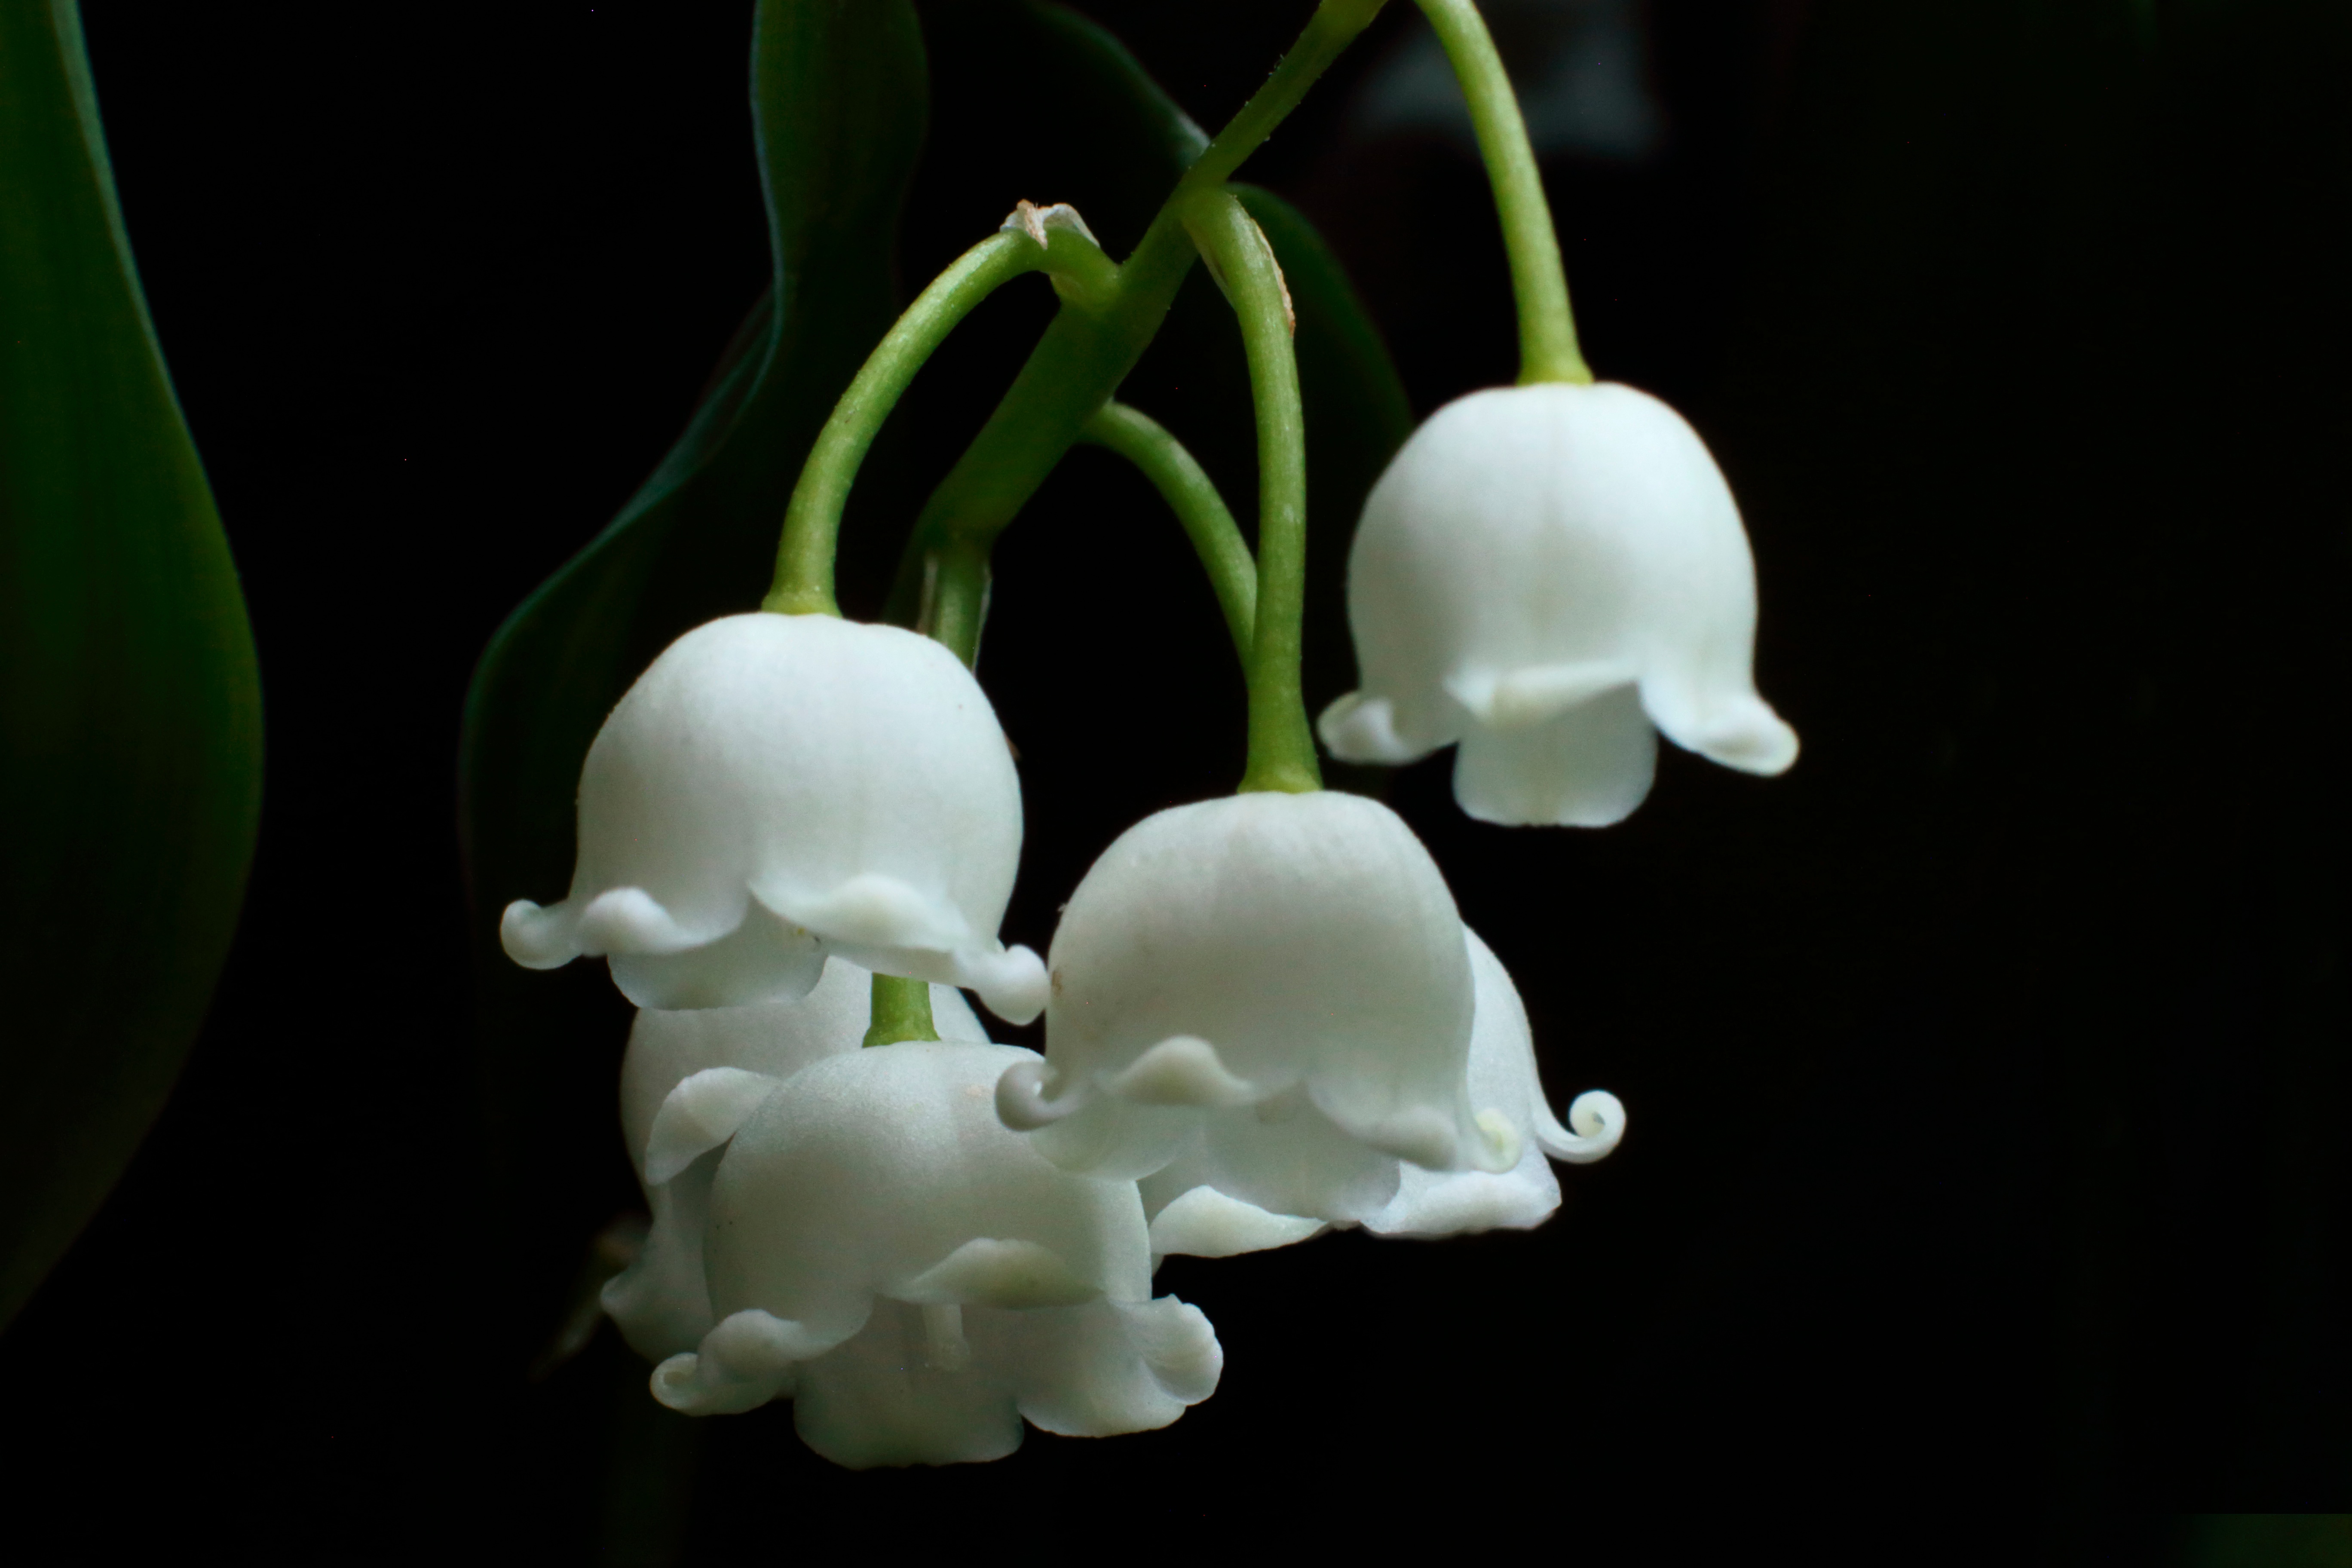
plant, white, leaf, flower, petal, green, botany, flora, close up, macro photography, flowering plant, plant stem, land plant, moth orchid